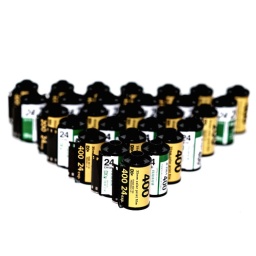
Shot on some white printing paper with a bounce flash. I then whitewashed the image in photoshop.